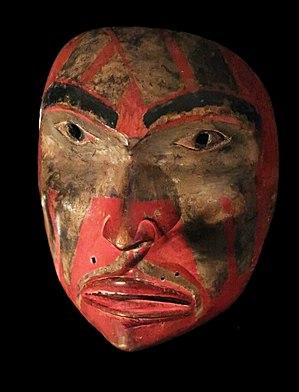
Masque Tsimshian. 1850-1950. Bois, pigments.H. 20 cm. Ancienne collection Barbier-Mueller. Inv. 1991-4-1
Le musée d'Arts africains, océaniens et amérindiens, situé au deuxième étage de la Vieille Charité dans le 2ᵉ arrondissement de Marseille, présente des œuvres exclusivement consacrées à des œuvres des continents africain, océanien et amérindien. Au premier étage du bâtiment se trouve le Musée d'archéologie méditerranéenne. Le musée d'arts africains, océaniens et amérindiens concilie l’observation des objets exposés avec une information scientifique sur les hommes et les sociétés. On y trouve, en particulier, des masques provenant de grandes collections, constituées au cours du XXᵉ siècle, et qui ont participé aux premières expositions de ces arts extra-européens, au cours des années 1930-1935, associées au renouvellement des regards et aux premières études ethnographiques, ethnologiques et anthropologiques sur ces cultures, parallèlement à l'art moderne. Avec les arts populaires mexicains, les couleurs vives et le fantastique sont partout présents, un art fantastique qui a inspiré de nombreux artistes et poètes au XXᵉ siècle et encore aujourd'hui.